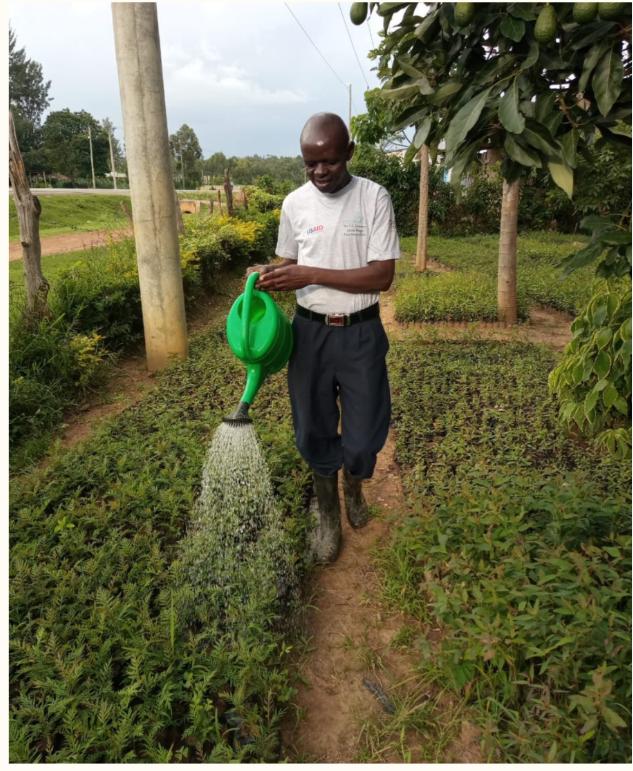
Mkulima wa jinsia ya kiume akiwa katika bustani na viunga vizuri vilivyokua na kumea vizuri kwa miche ya kijani, akifanya umwagiliaji katika mimea hiyo.